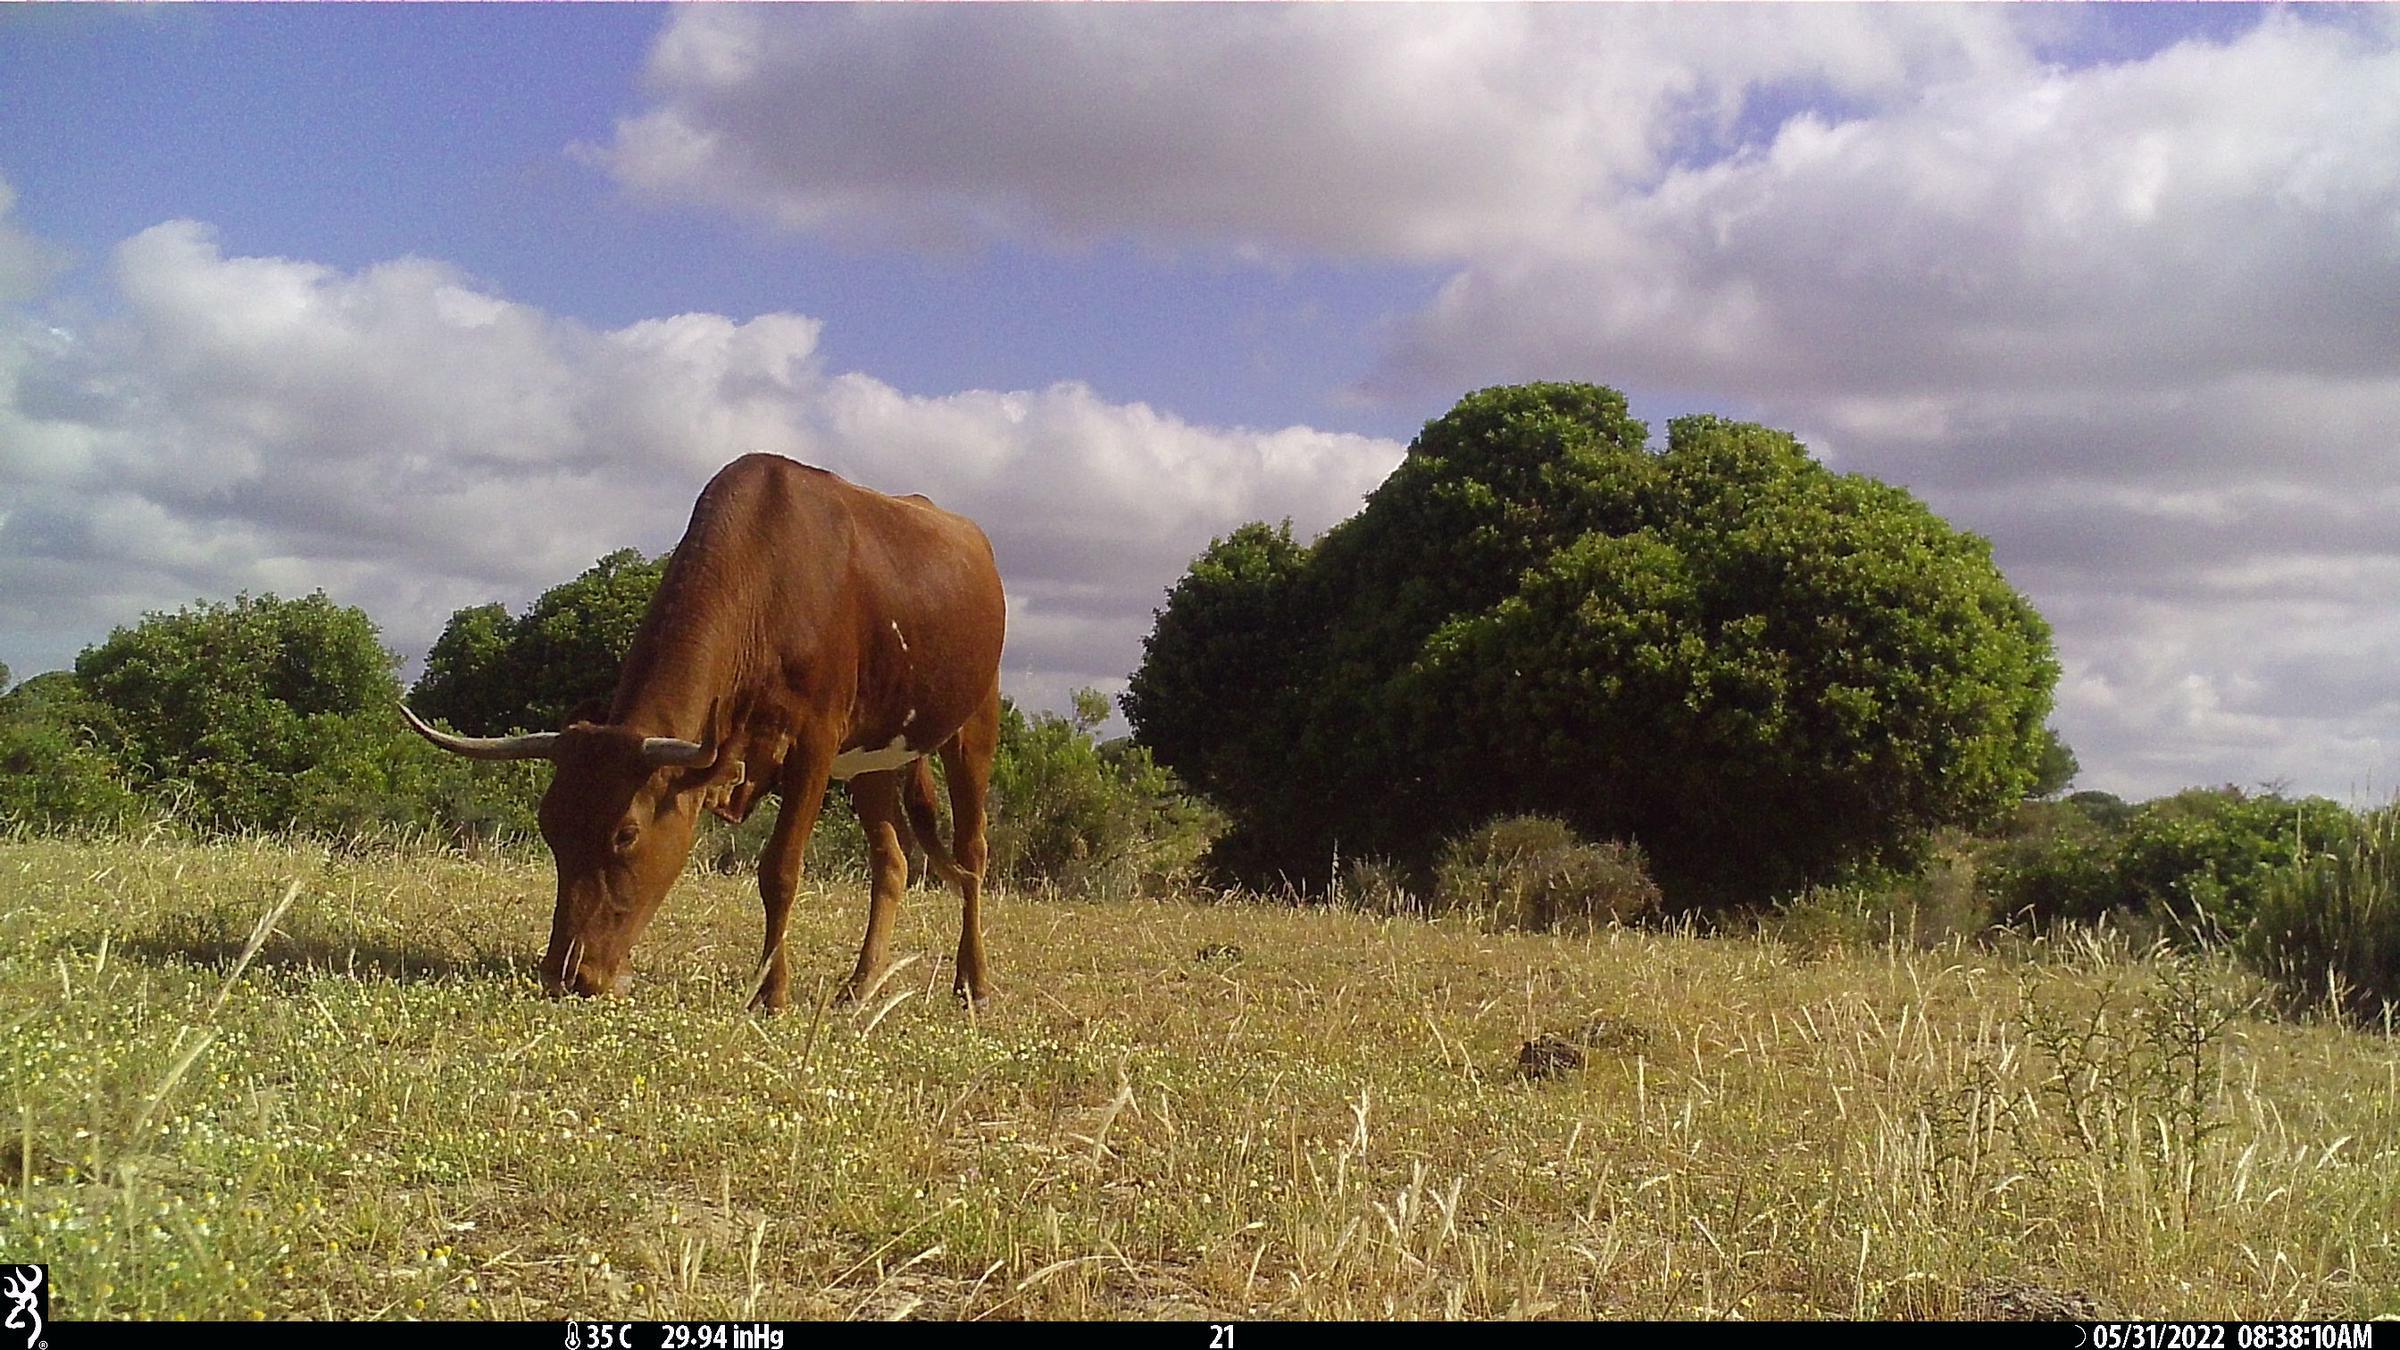
Species: Bos taurus